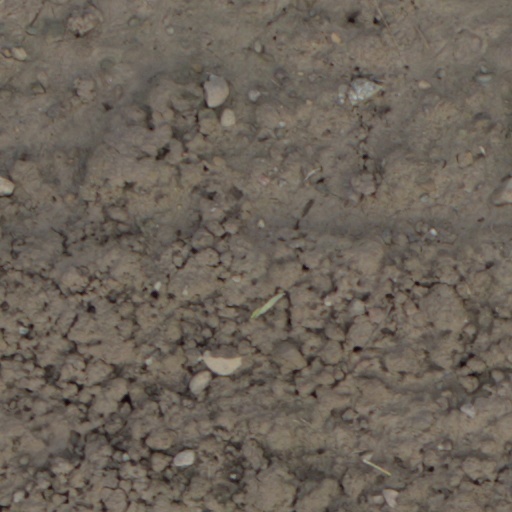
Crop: wheat